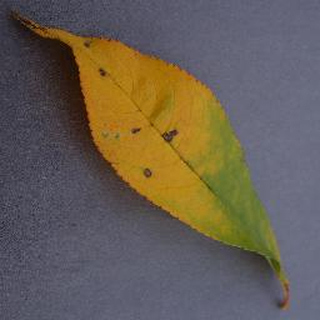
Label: peach_bacterial_spot